List of FA Trophy finals

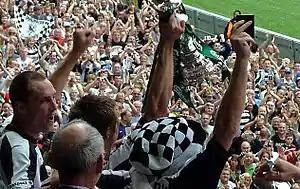
Darlington players celebrate their team's victory in the final in 2011

The Football Association Challenge Trophy, commonly known as the FA Trophy, is a knockout cup competition in English football, organised by and named after The Football Association (the FA). It was staged for the first time in the 1969–70 season, and was initially open to all semi-professional teams, complementing the existing FA Amateur Cup. After the abolition of official amateur status by the FA in 1974, the leading teams from the Amateur Cup entered the Trophy, while lower-level teams competed in the new FA Vase. As of 2008, the Trophy is open to all clubs in the top four levels of the National League System, equivalent to levels five to eight of the overall English football league system, although a club's home stadium must meet certain requirements before the club can enter the tournament.